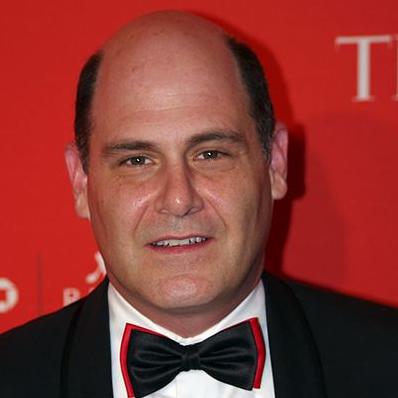
Age: 45